Monsun Gruppe

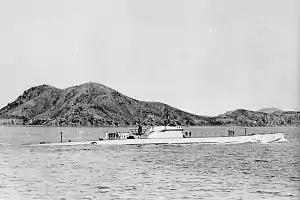
"UIT-24" (the former Italian in Japan in 1944.

The German invasion of the Soviet Union in 1941 had ended the use of overland routes for the delivery of strategic materials from southeast Asia, and few Axis ships were able to avoid Allied patrols in the North Atlantic. Japan was interested in exchanging military technology with Germany, and the Japanese submarine "I-30" initiated the submerged transport of strategic materials in mid-1942 by delivering 1500 kg of mica and 660 kg of shellac. Japanese submarines designed for the vast distances of the Pacific were more capable transports than the compact German U-boats which were designed for operations around coastal Europe; but large Italian submarines had proved ineffective for convoy attacks. The Italian Royal Navy ("Regia Marina") converted seven Italian submarines operating from BETASOM into "transport submarines" in order to exchange rare or irreplaceable trade goods with Japan. They were: The "Bagnolin", the "Barbarigo", the "Cappellini" (renamed "Aquilla III" in May 1943), the "Finzi", the "Giuliani", the "Tazzoli" and the "Torelli".